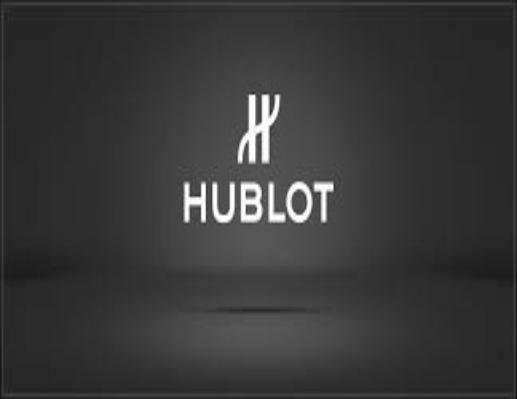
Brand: Hublot
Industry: Electronic